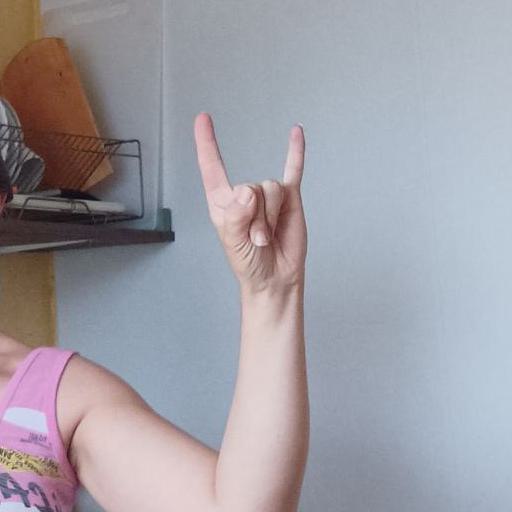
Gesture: rock